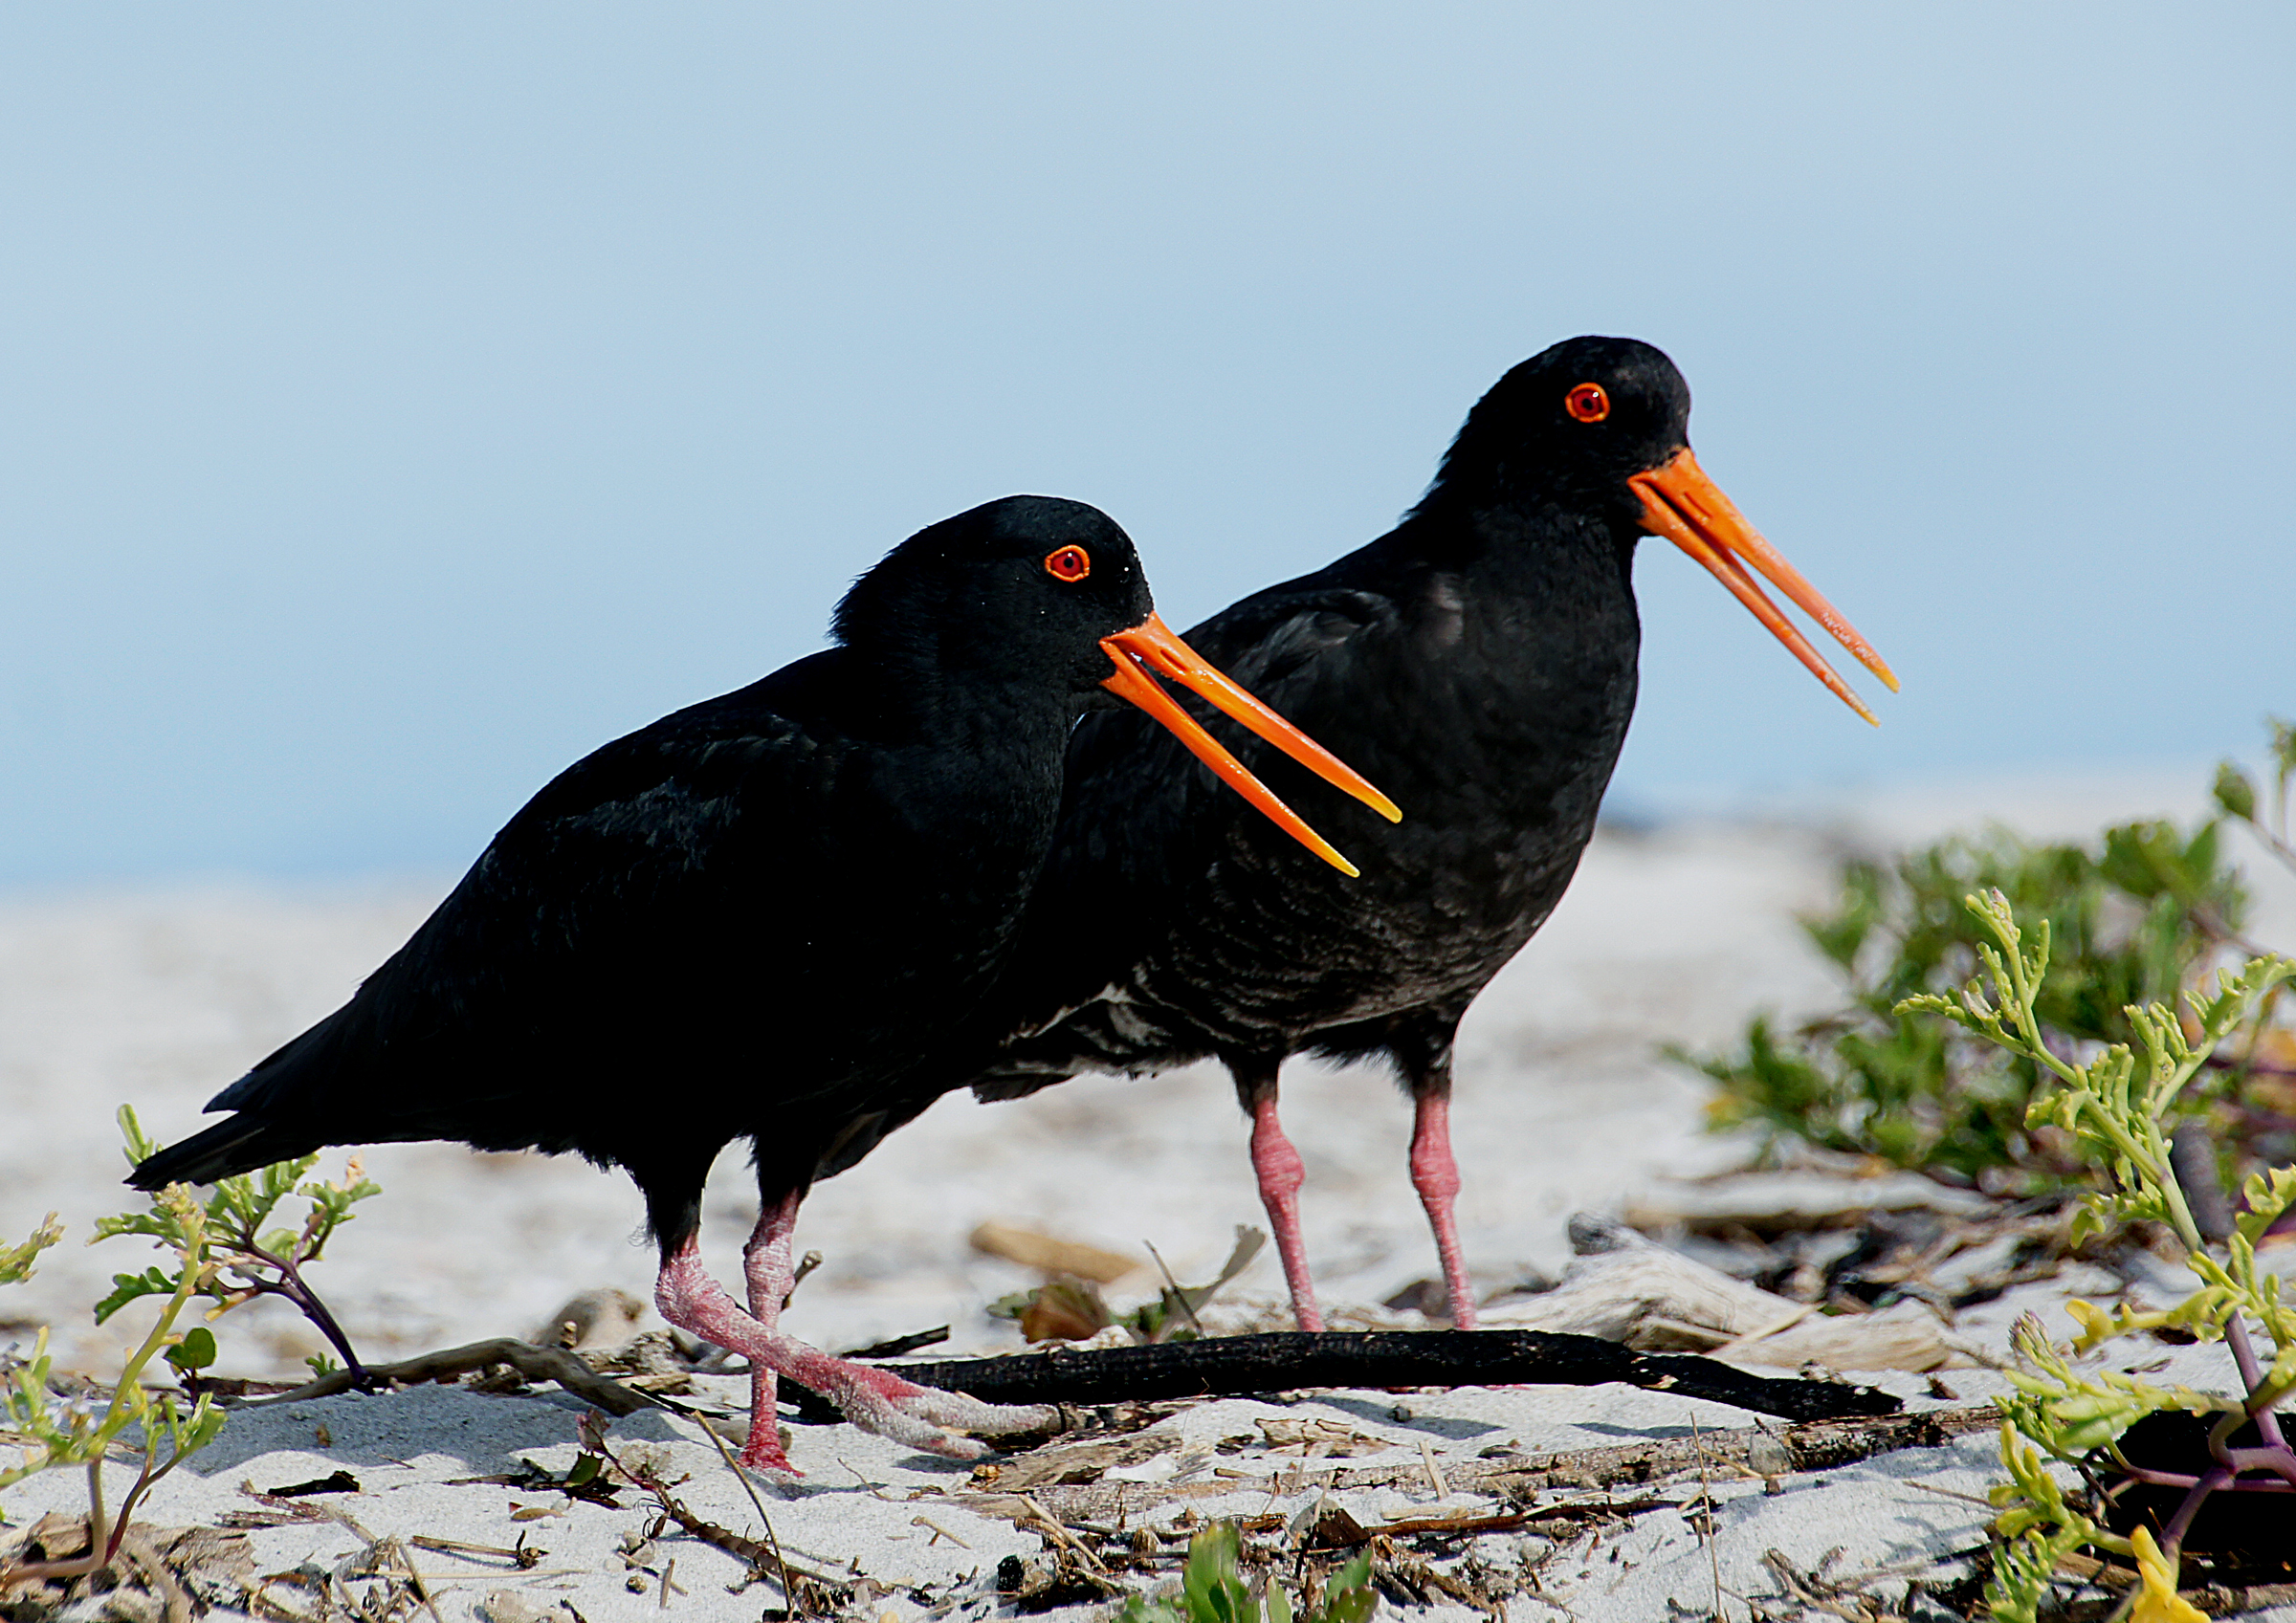
beach, bird, wildlife, beak, seashore, fauna, publicdomain, seabirds, vertebrate, newzealandbirds, shorebirds, oystercatcher, blackbirds, blackbird, sonydslra580, tamron18270mmpzd, orangebeck, perching bird, cinclidae, stock dove